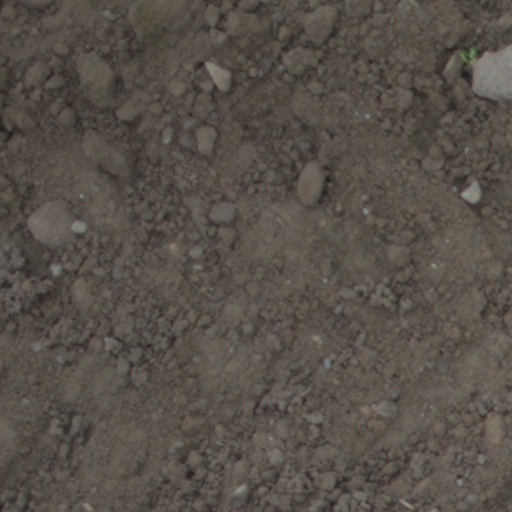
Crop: wheat